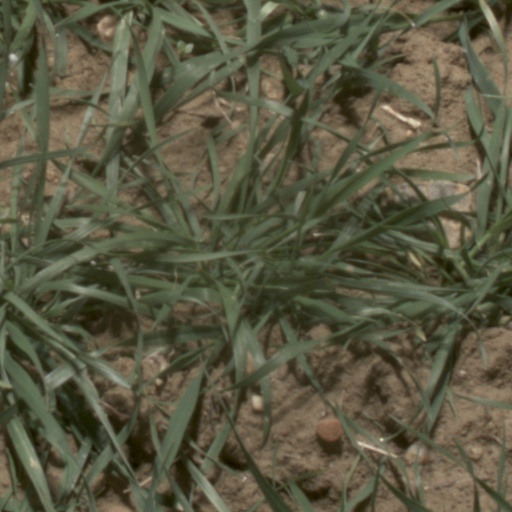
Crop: wheat